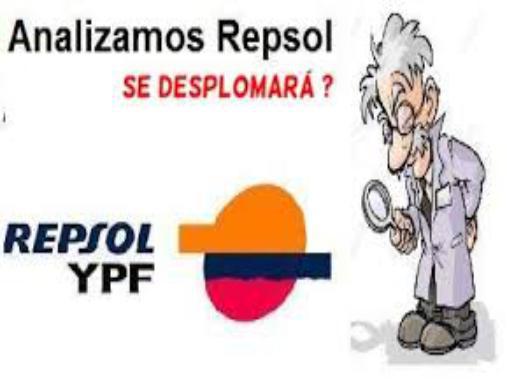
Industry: Others